Dark skin

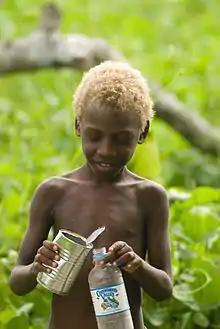

Melanesia, a subregion of Oceania, whose name means "black islands", have several islands that are inhabited by people with dark skin pigmentation. The islands of Melanesia are located immediately north and northeast of Australia as well as east coast of Papua New Guinea. The western end of Melanesia from New Guinea through the Solomon Islands were first colonized by humans about 40,000 to 29,000 years ago.